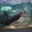
Label: otter